Hazen Brigade Monument

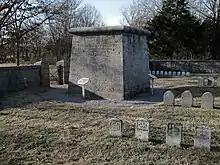
Hazen Brigade Monument with surrounding cemetery

In 1985, while repairing the Monument, workers discovered a number of objects in its fill of limestone and soil: two bullets, eight buck and ball shot, a lead disk, a freshwater mussel shell, two bone fragments, six horse teeth, and two small wood fragments. Archaeologists concluded that these items had been in the soil used for fill. Nevertheless, about five feet above ground, archaeologists found nine other artifacts: two 12-pound and one 6-pound cannonballs, three rifled artillery shells, two rifled musket barrels, and a cedar staff. Because these items were all placed at a single level, the National Park Service believed their inclusion had been purposeful, although there was no agreement about the meaning of this presumptive time capsule.